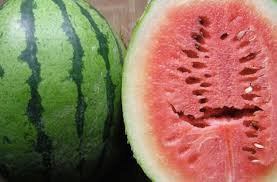
Label: Watermelon